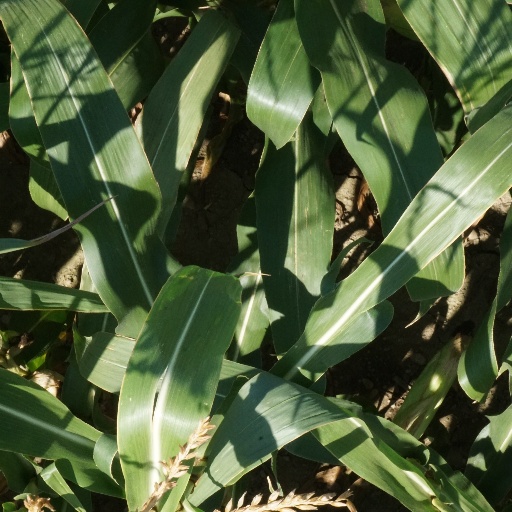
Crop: maize; corn